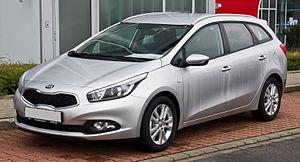
Une automobile compacte est une automobile familiale de taille moyenne, correspondant au segment C. Elles se situent entre les citadines polyvalentes et les familiales routières. Ce sont les petites berlines, qui cherchent un compromis en matière de dimension pour être adaptées, dans la mesure du possible, à tous les types de circulation, en visant une clientèle plus familiale que le segment B. En Europe, leur taille varie en moyenne de 4,20 m à 4,50 m. On considère en Amérique du Nord que le volume intérieur des compactes est entre 2 830 L et 3 115 L.